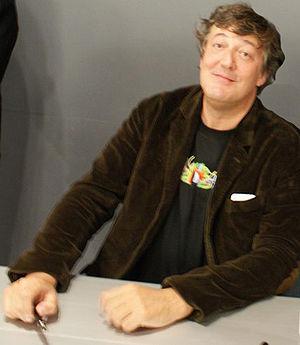
Severus Rogue est un personnage fictif créé par la romancière britannique J. K. Rowling pour la série Harry Potter.